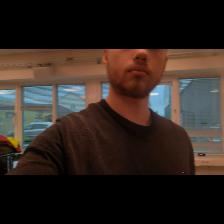
Label: Human